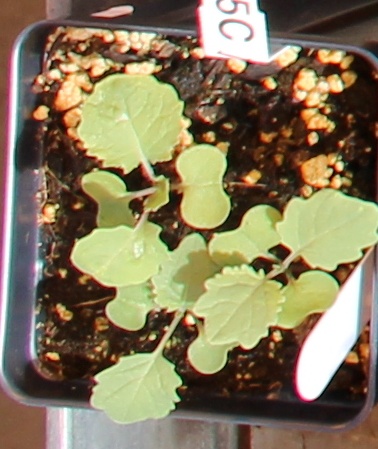
Label: Canola